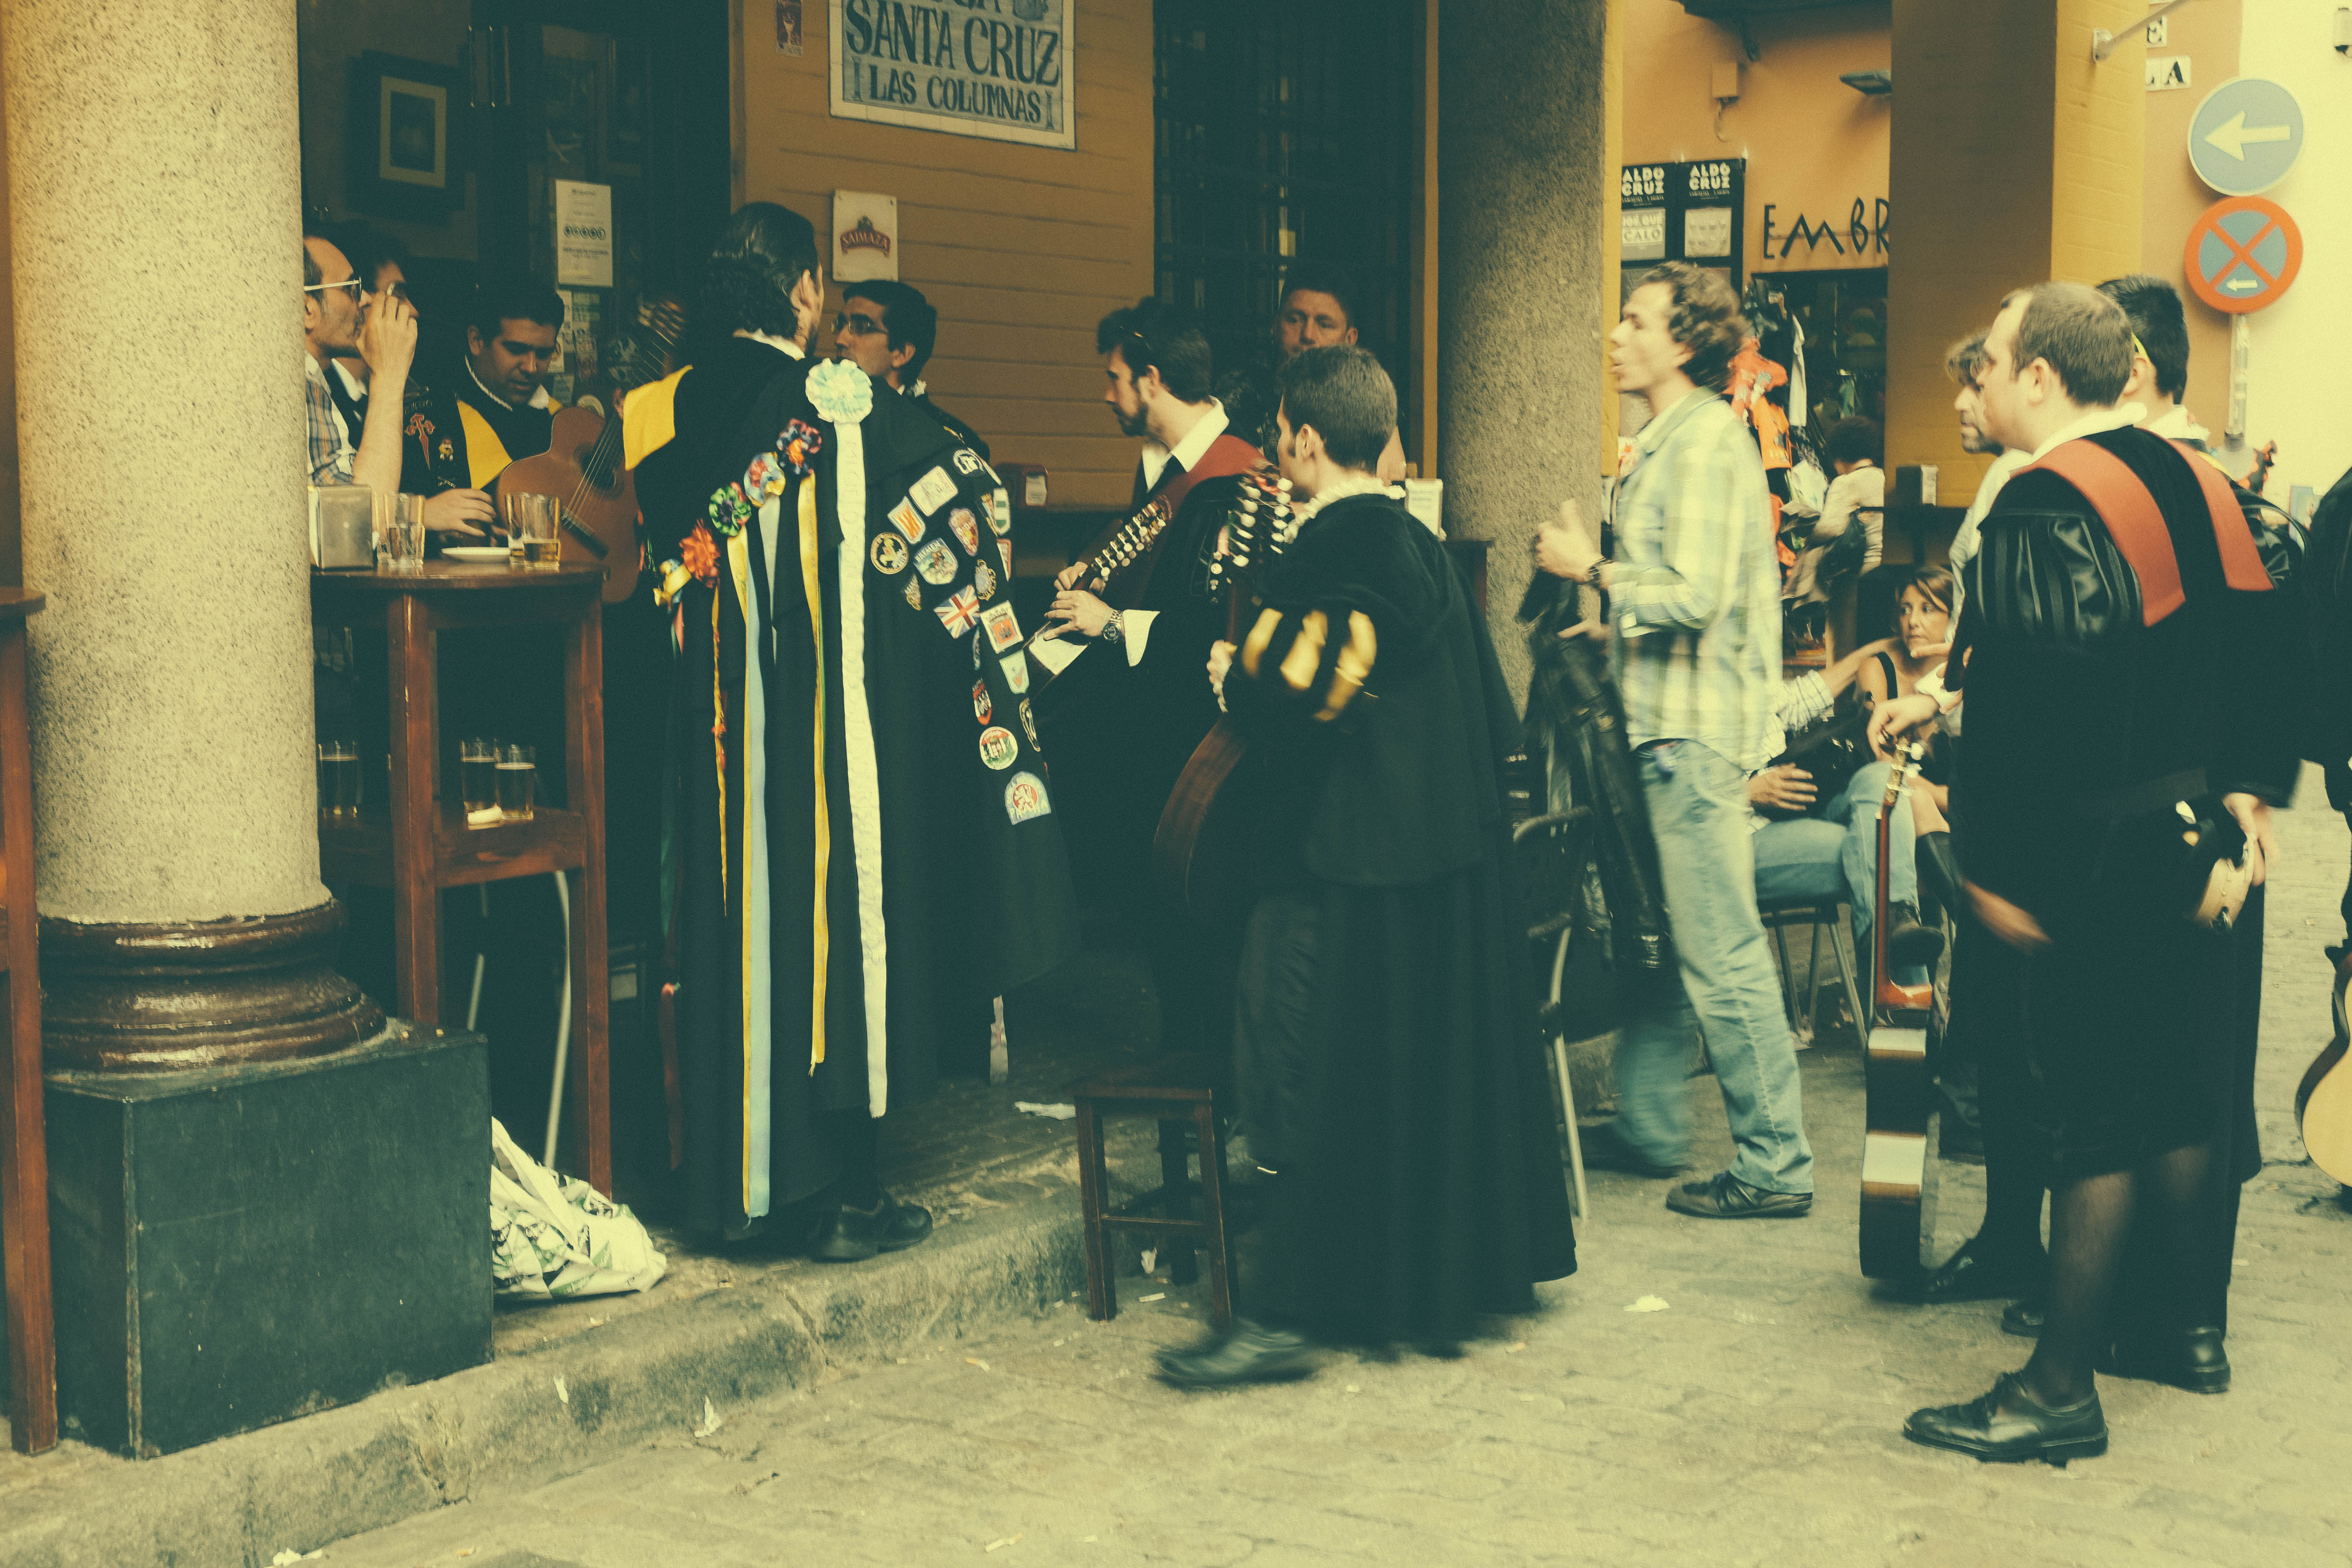
person, street, urban, musician, clothing, art, photograph, sevilla, andalusia, history, social group